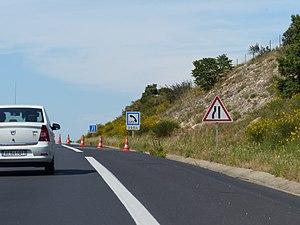
Panneaux A3b, CE2a et C28, autoroute A9, Fournès, Gard, France.
Le panneau de signalisation A3 indique la proximité d’une chaussée rétrécie située à une distance d’environ 150 mètres en rase campagne et 50 mètres en agglomération.